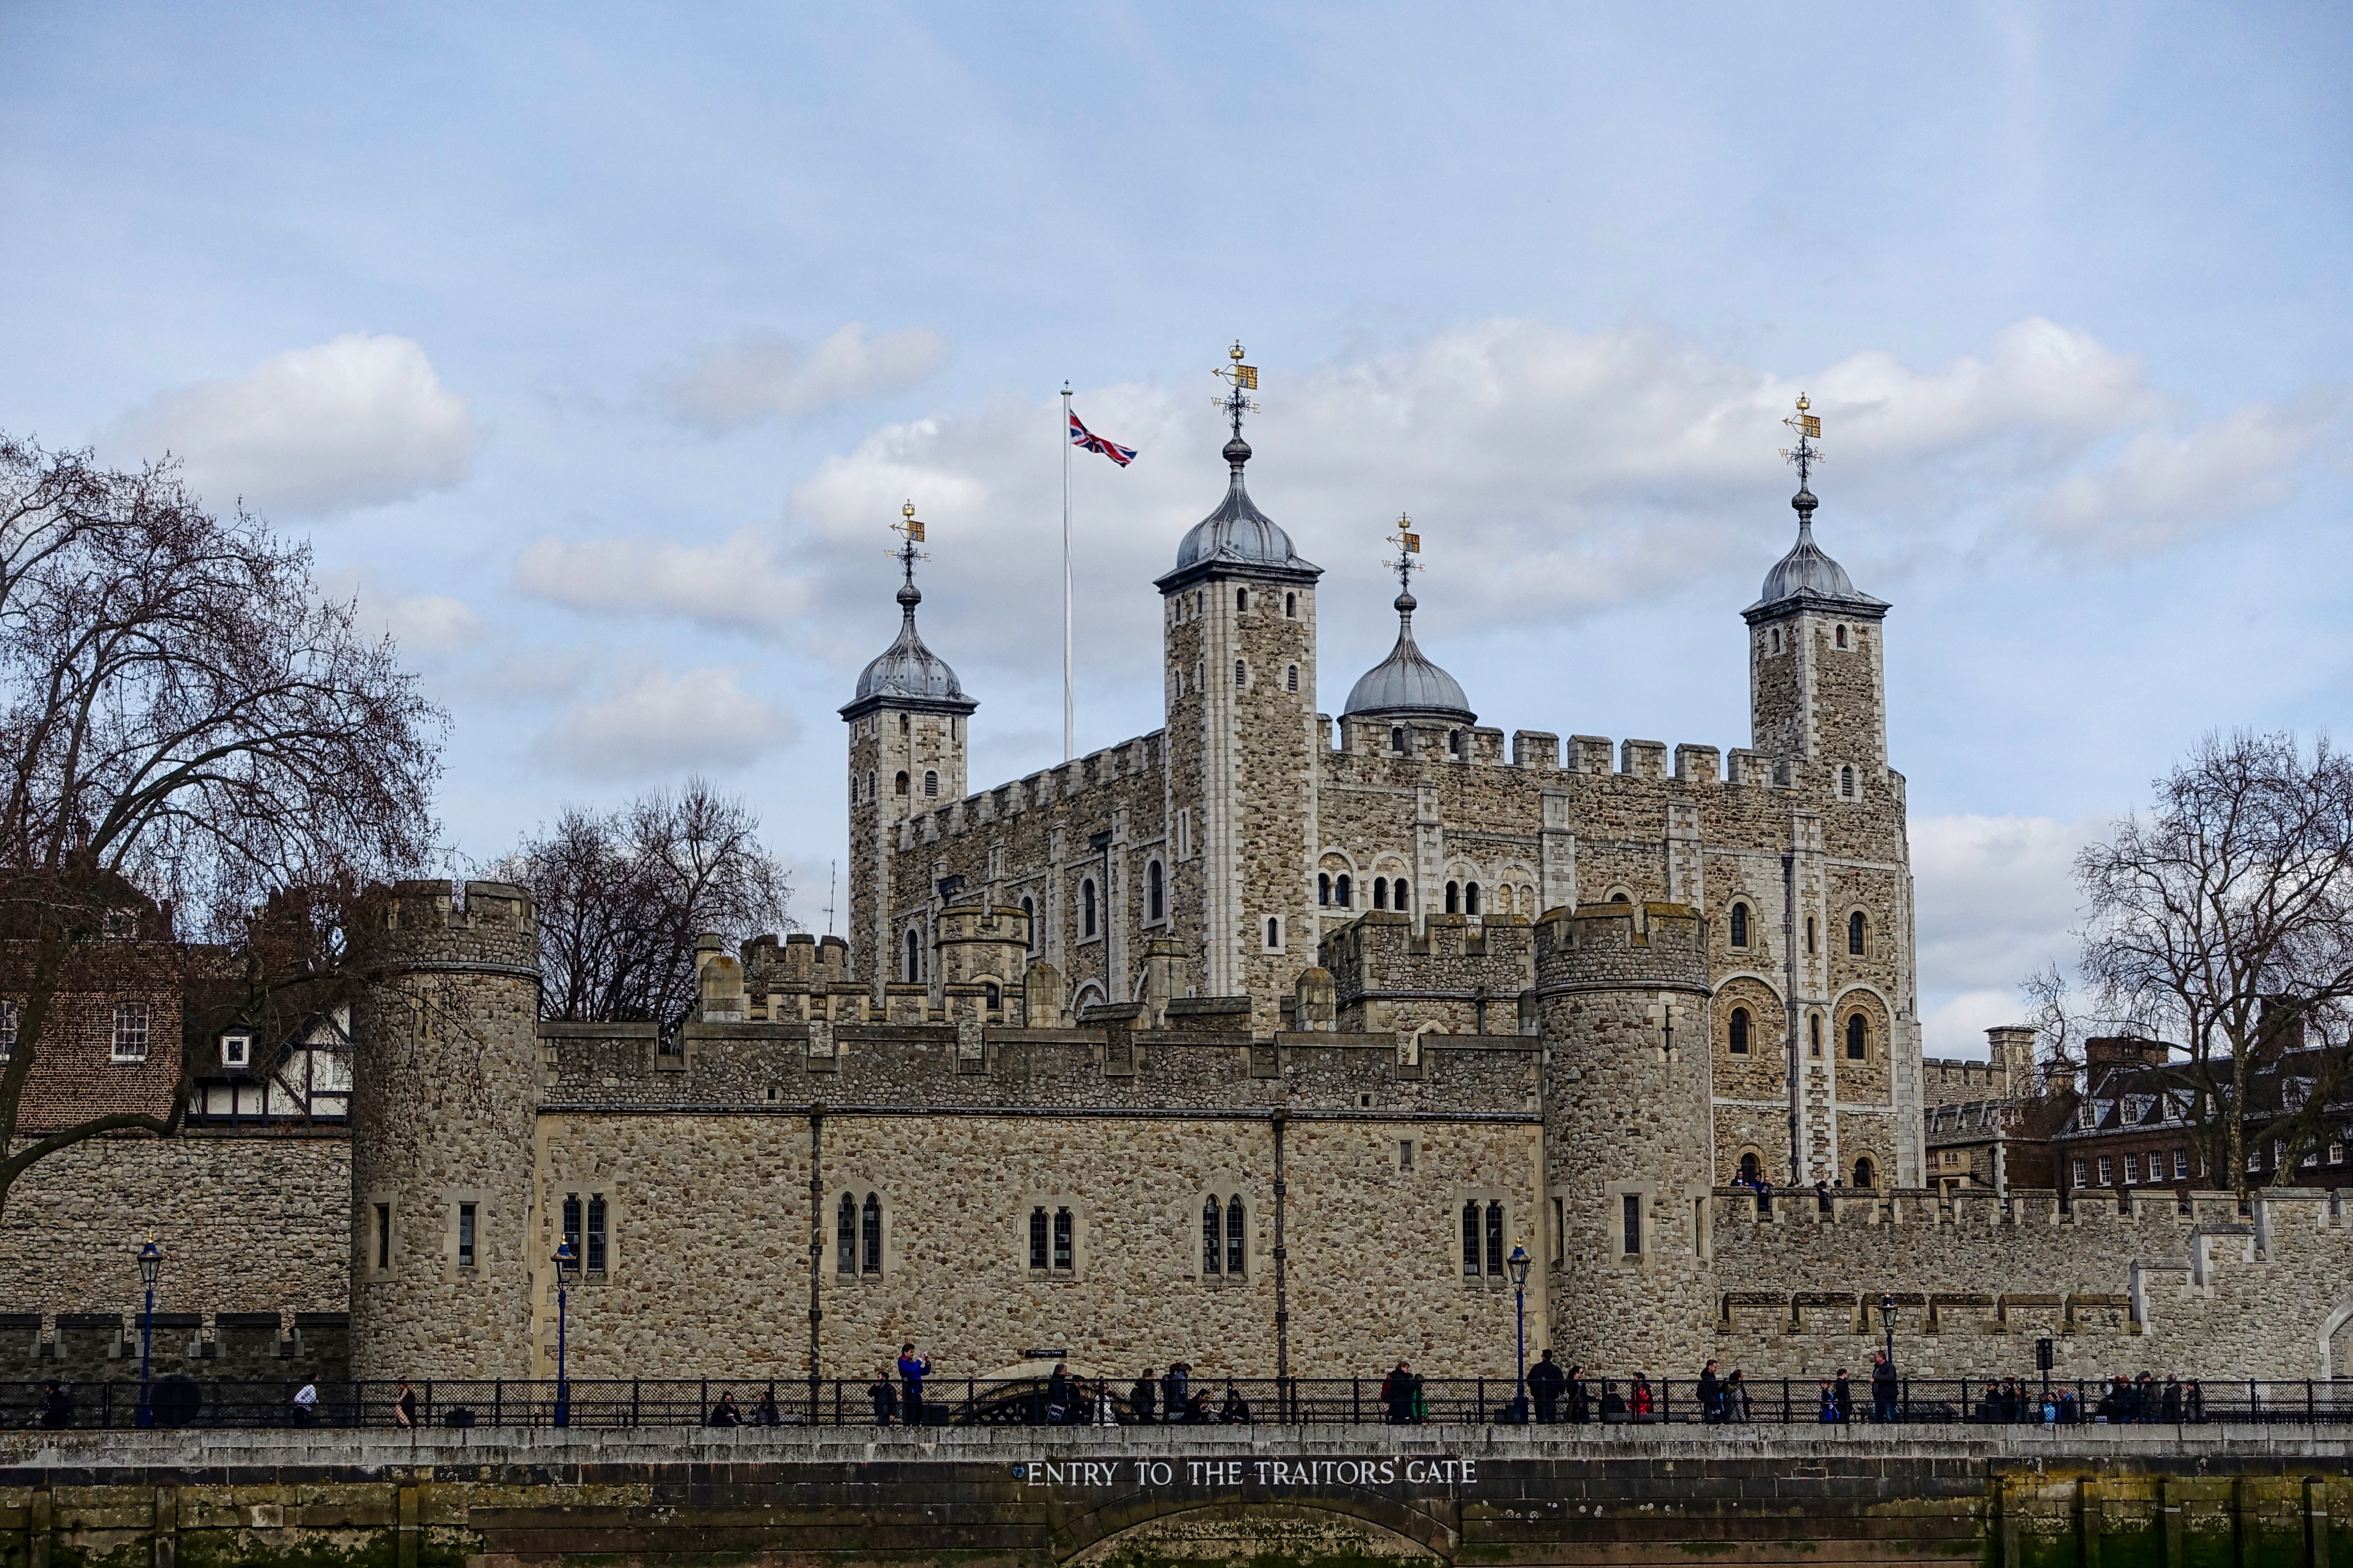
architecture, building, chateau, palace, monument, landmark, exterior, attraction, historic, place of worship, medieval, fortress, prison, british, history, famous, heritage, kingdom, tower of london, historic site, ancient history